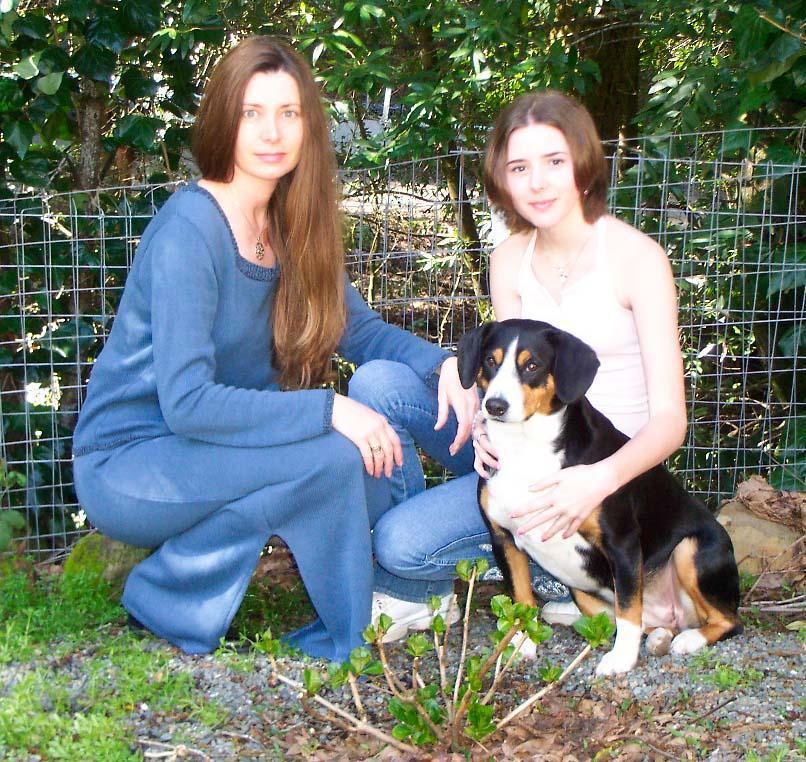
EntleBucher